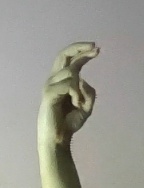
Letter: zay